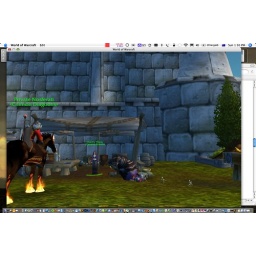
BUG - tiger stuck in the ground